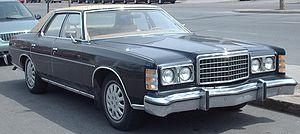
Le Ford LTD est une automobile qui a été produite en Amérique du Nord, en Australie et au Brésil. Ford utilisa l'insigne LTD de 1965 à 1991 en Amérique du Nord.